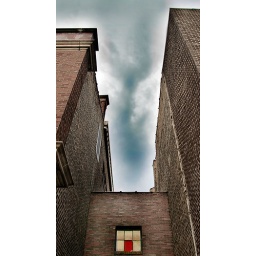
I am a red window in my other life